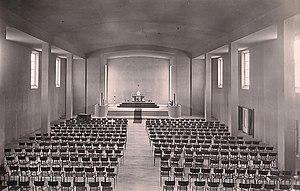
Avant les changements opérés dans les années 1960, le maître autel se trouvait dans le choeur sur les trois degrés traditionnels. Le tabernacle contenant les hosties consacrées était placé au centre de l'autel.
L'église Saint-Bernard est un édifice religieux catholique située Place Durutte dans le quartier de Plantières à Metz en Moselle. Elle est placée sous le patronage de saint Bernard de Clairvaux.